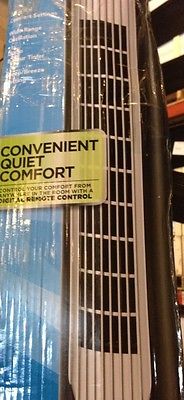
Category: fan